The Outfit (1973 film)

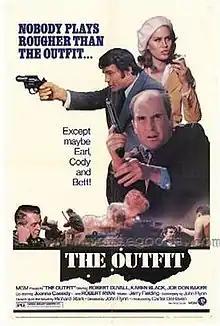
Theatrical poster

The Outfit is a 1973 American neo-noir crime film directed by John Flynn. It stars Robert Duvall, Karen Black, Joe Don Baker and Robert Ryan.